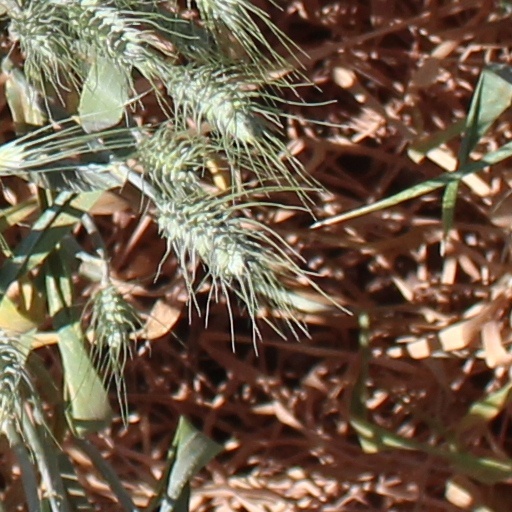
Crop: wheat